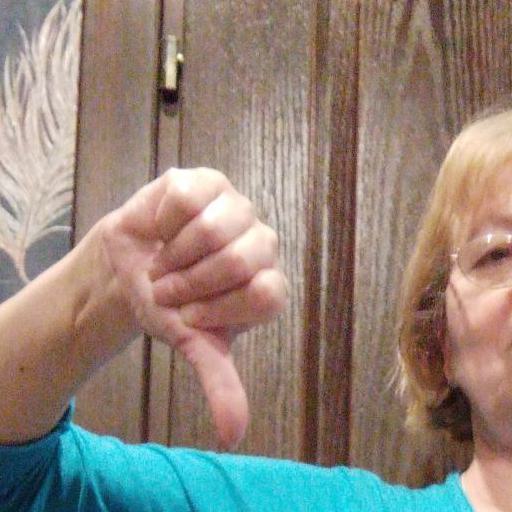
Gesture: dislike